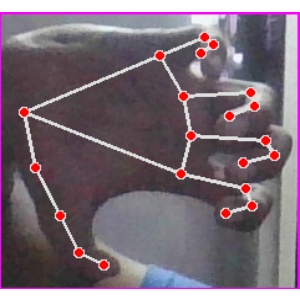
अक्षर: त